MLS Cup 2022

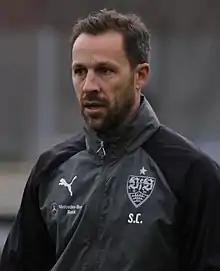
Steve Cherundolo wearing a black-and-gray jacket with the logos of VfB Stuttgart and Puma.

Los Angeles FC entered MLS in 2018 as an expansion team, becoming the third club based in the Los Angeles area following the folding of Chivas USA a few years prior. Under head coach Bob Bradley, LAFC won the Supporters' Shield in 2019 and broke the regular season points record. They advanced in the playoffs to the Conference Final but were eliminated by eventual MLS Cup champions Seattle Sounders FC. LAFC finished seventh in the West and qualified for the playoffs during the following season, which was shortened due to the COVID-19 pandemic. In the first round, Seattle again defeated LAFC. LAFC also finished as runners-up in the 2020 CONCACAF Champions League and missed the playoffs in 2021.